Margraviate of Baden-Baden

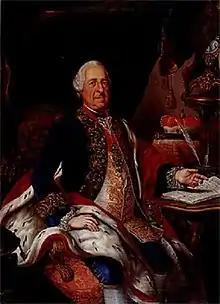
Augustus George, the last Margrave of Baden-Baden (1761-1771).

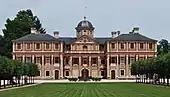
Schloss Favorite, maison de plaisance and hunting lodge of Sibylle of Saxe Lauenberg

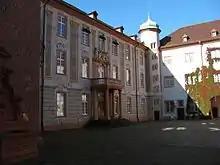
Ettlingen Palace

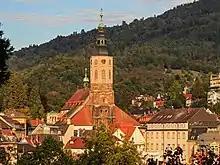
Stiftskirche in Baden-Baden, the main church of the Margraviate and mausoleum of the margraves.

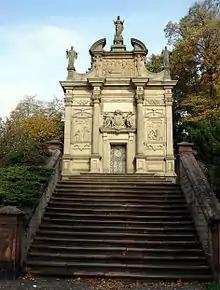
, Rastatt.

In his will, Louis William designated his widow, Sibylle, as the Upland Regent. In May 1707, the French occupied Rastatt and Sibylle escaped with her children to Ettlingen. Against the advice of the Emperor, who encouraged her to return to her homeland in Bohemia in 1707, Sibylle remained in Baden-Baden and assumed the regency.